Climate of Adelaide

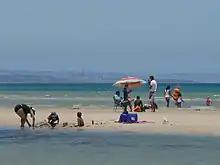
Grange Beach in summer

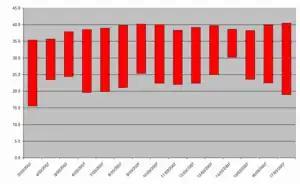
Graph showing daily maximum and minimum temperatures in Adelaide during record heat wave in 2008.

In summer the average minimum is around 15.1 to 16.8 °C and the average maximum is around 26.8 to 28.5 °C, but there is considerable variation and Adelaide can usually expect several days a year where temperatures reach the mid/high 30s to low 40s. On a few rare occasions the temperature has reached the mid 40s. These high temperatures usually occur when hot northerly winds blow hot air down south from central Australia, causing the temperature to spike. However, the weather, like Melbourne, Victoria, can be rather changeable as it is not uncommon to have days where the temperature peaks in the low 20s when there is a cool southerly wind blowing cooler air from the Southern Ocean. Occasionally, the high may remain below 20 degrees, even in the peak of summer.